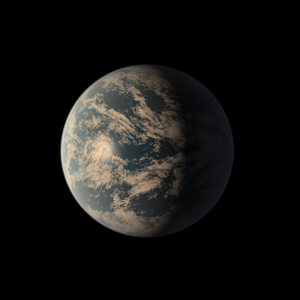
TRAPPIST-1 d est la troisième exoplanète tellurique du système planétaire de TRAPPIST-1 dont la découverte est annoncée en 2016. Elle est située à environ 40 années-lumière de la Terre.